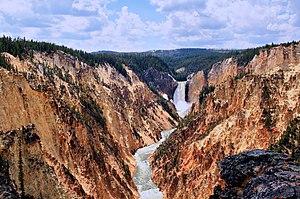
Le Grand Canyon de Yellowstone et la Lower Fall de la rivière Yellowstone, la plus grande chute d'eau du Parc national de Yellowstone avec une hauteur de 93 mètres. Le canyon atteint une profondeur maximale de 275 m pour une largeur de 800 m. Cette gorge correspond à un ancien bassin thermal, ce qui a résulté en l'oxydation de fer présent dans les rhyolites. Ce phénomène a abouti à une perte de cohésion de la roche, devenue facile à éroder, et en un changement de couleur, du rose vers le jaune.